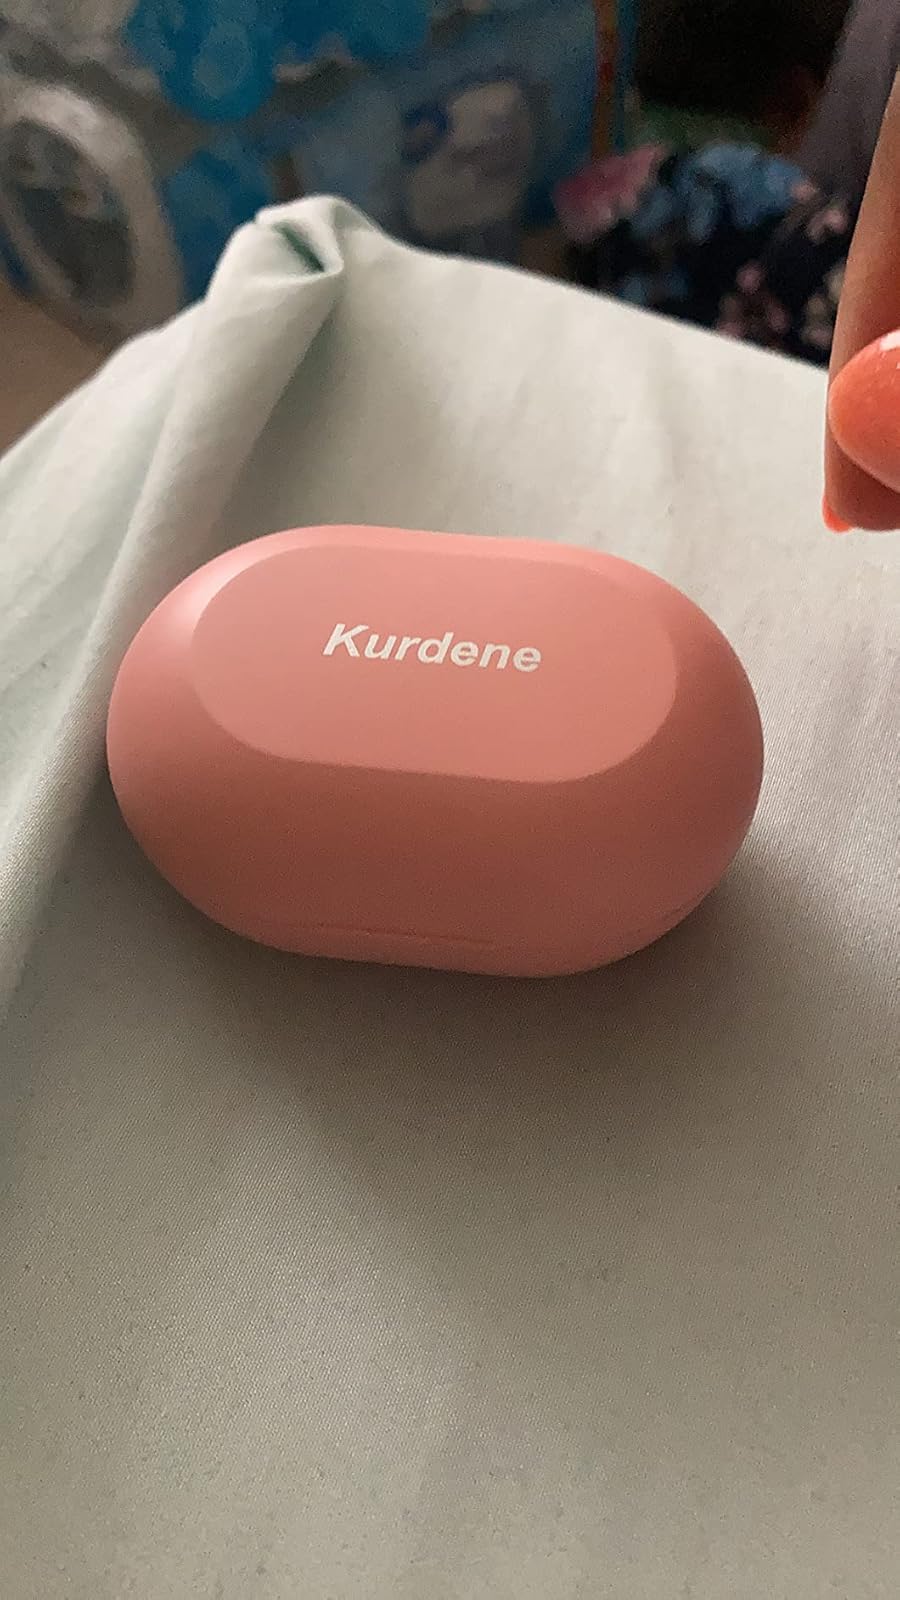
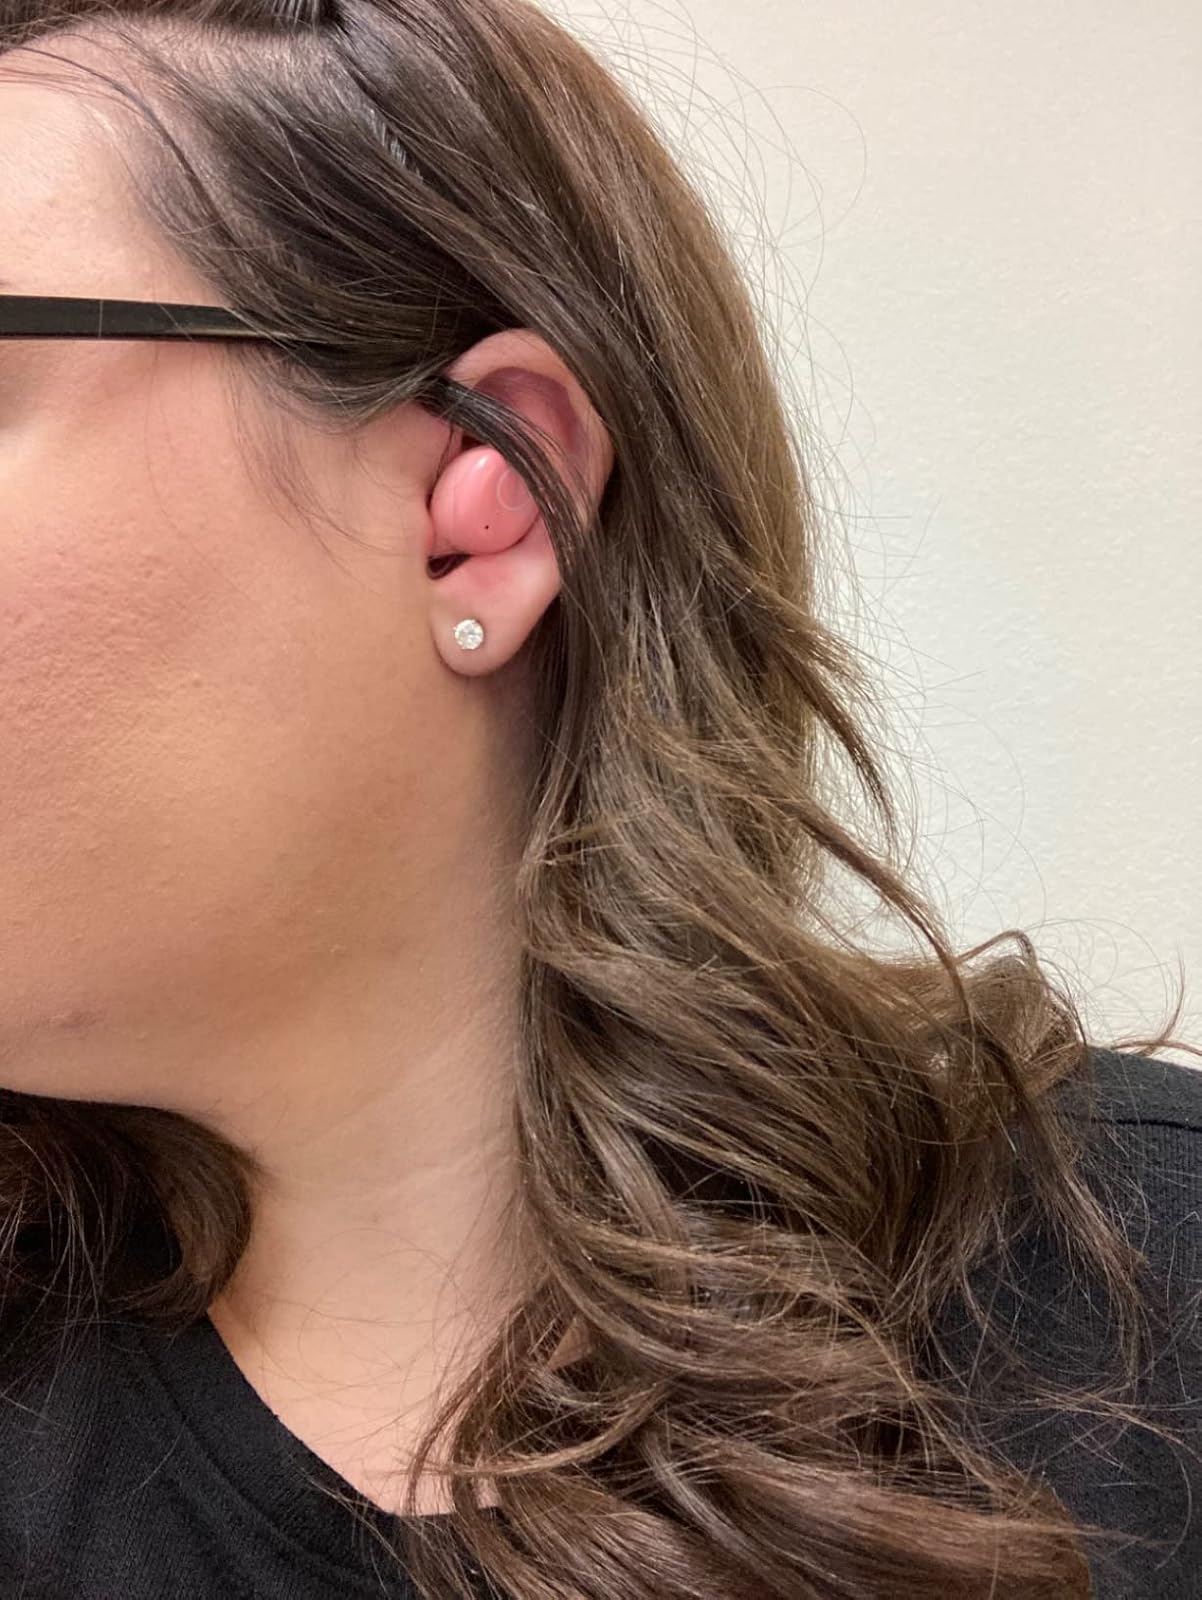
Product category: earbuds
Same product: yes